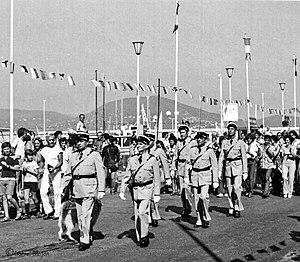
Tournage du défilé final du film Le Gendarme et les Extra-terrestres en 1978, à Saint Tropez, avec les acteurs Michel Galabru, Louis de Funès, Maurice Risch, Michel Modo, Guy Grosso et Jean-Pierre Rambal.
Le Gendarme de Saint-Tropez, Le Gendarme ou Les Gendarmes, est une hexalogie cinématographique française réalisée par Jean Girault.